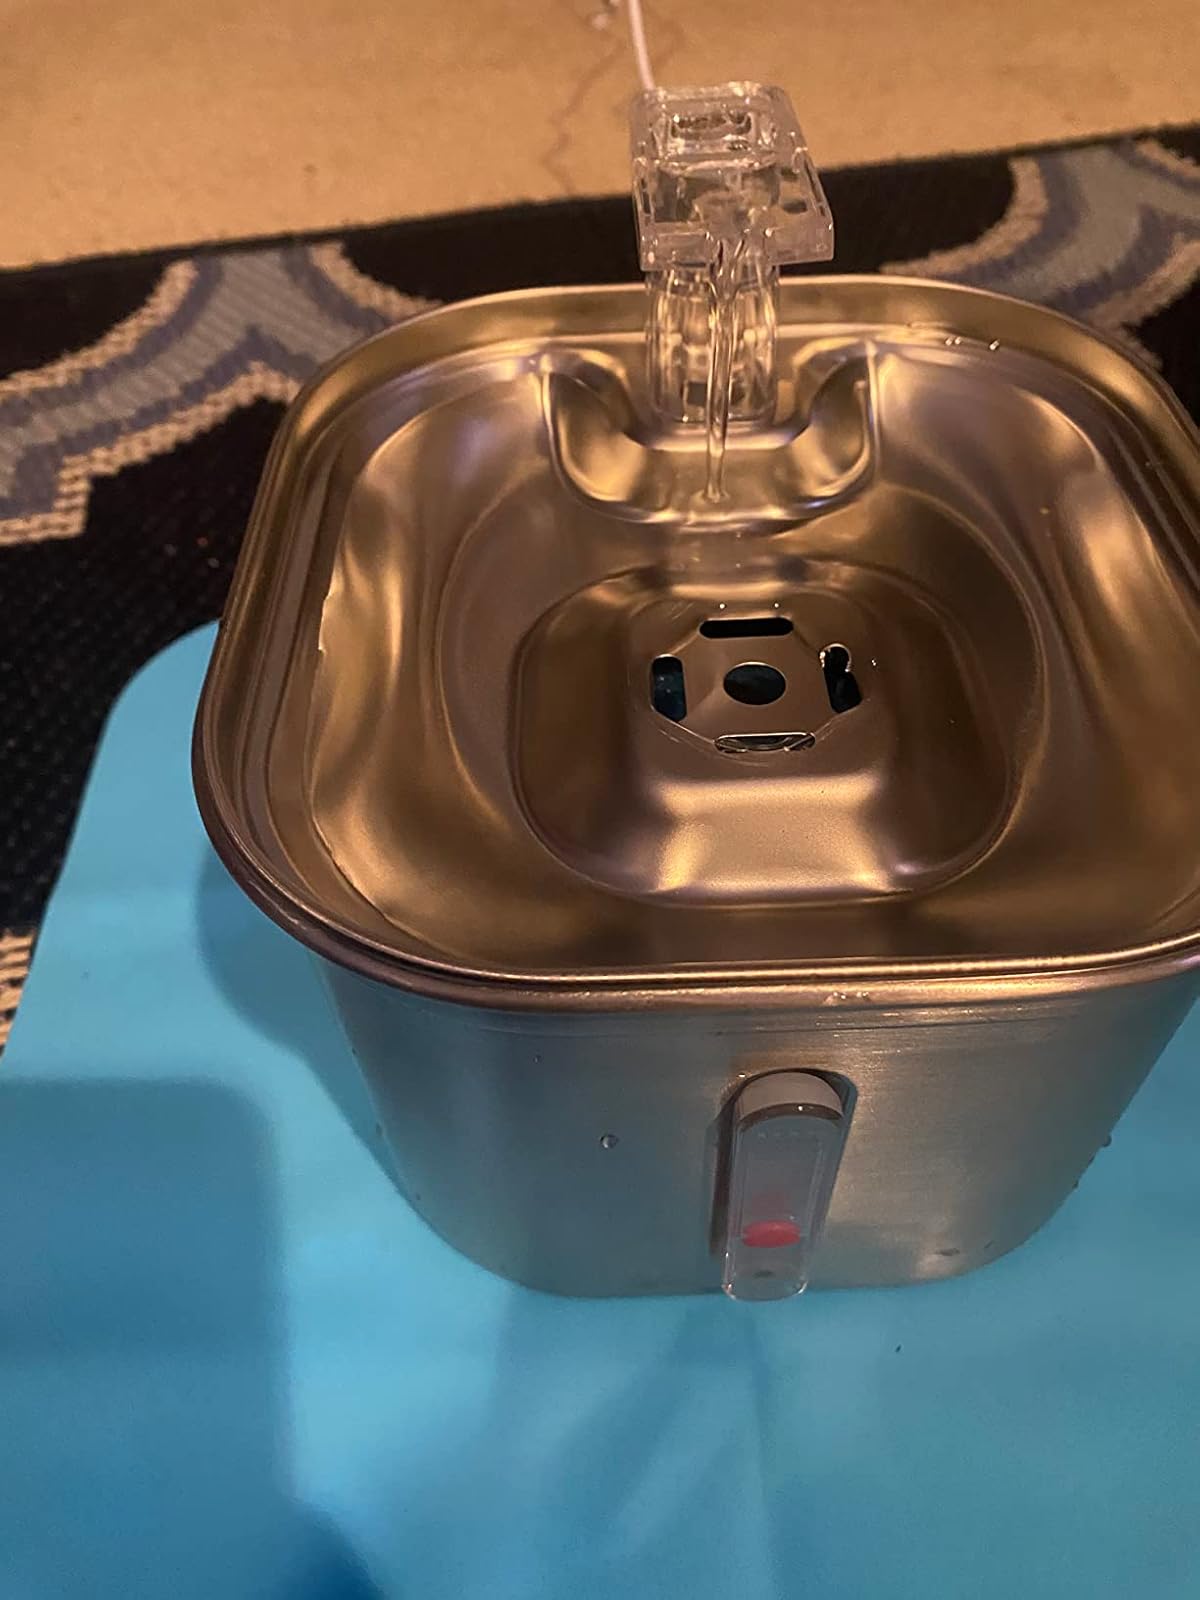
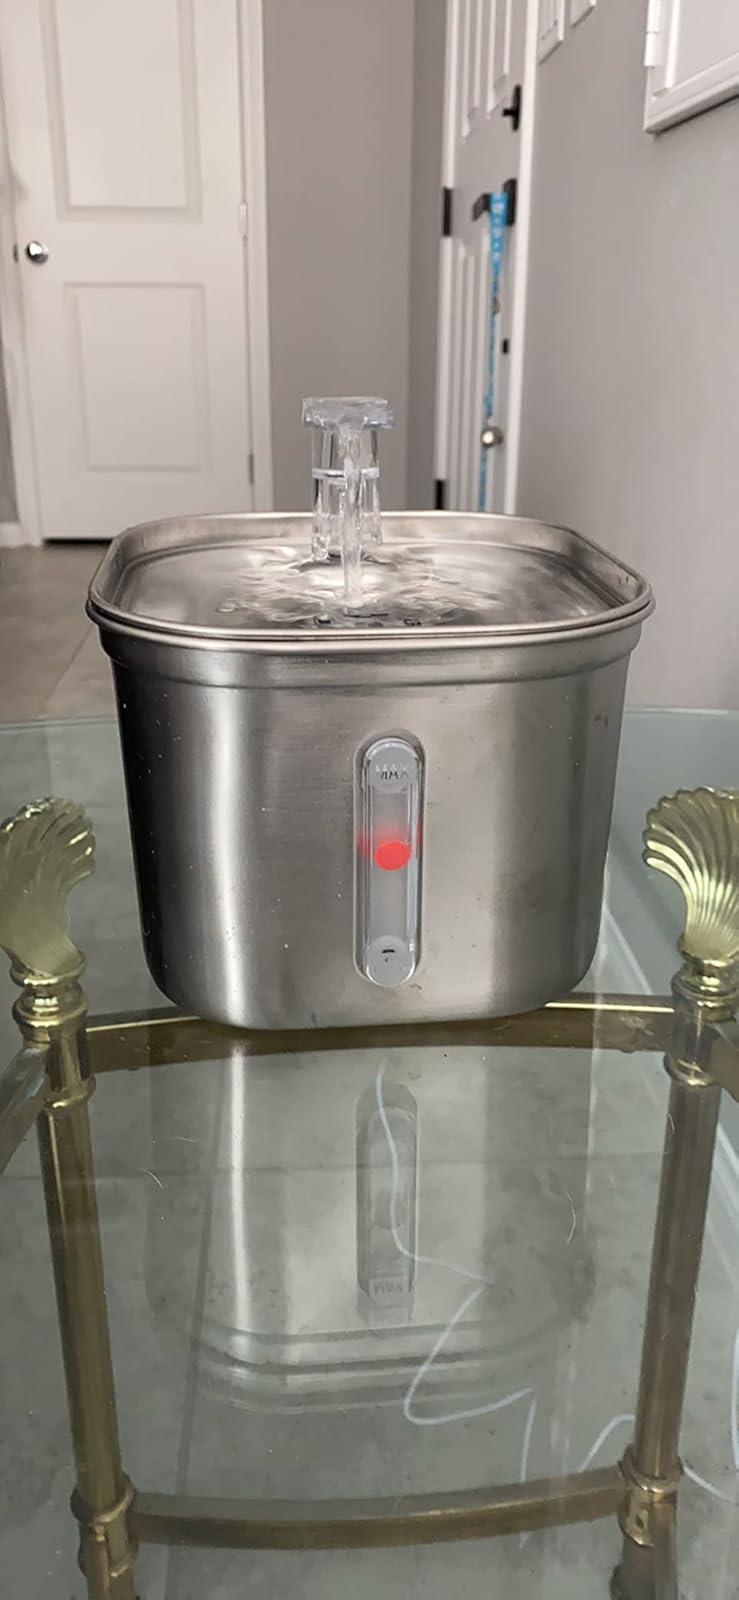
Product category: items_bowl
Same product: yes